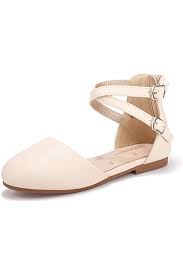
Label: Ballet Flat